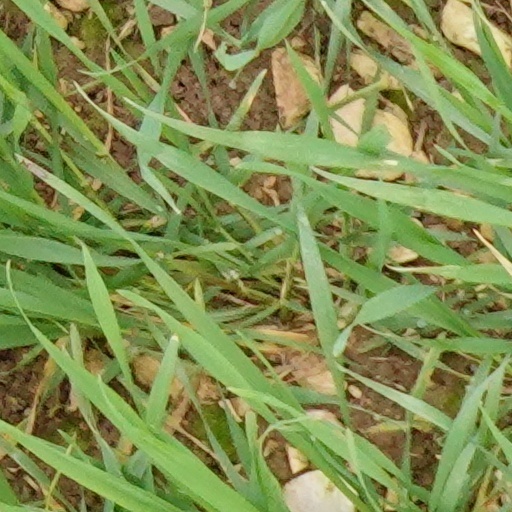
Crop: wheat